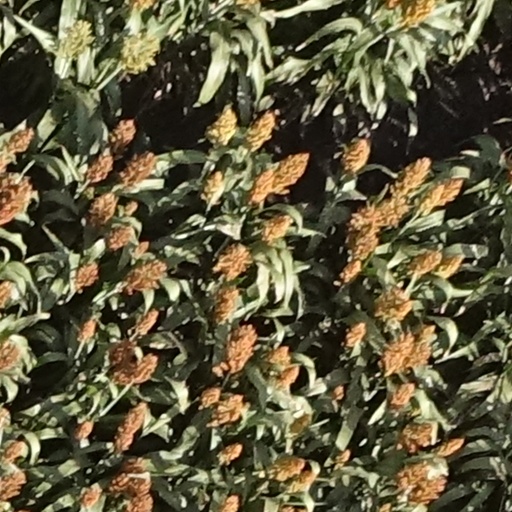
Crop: sorghum